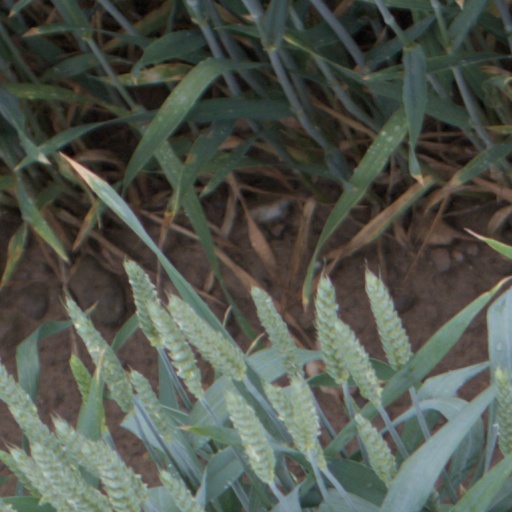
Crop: wheat